Megalonyx

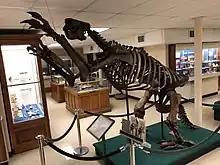
A skeleton of "M. jeffersonii" on display in the Orton Geological Museum. This skeleton was mounted in 1896.

"Megalonyx jeffersonii" was a large, heavily built herbivore about long. It was comparable in size to a cow, with some specimens estimated to exceed in mass. The hind limbs were plantigrade (flat-footed) and this, along with its stout tail, allowed it to rear up into a semi-erect position to feed. The hands had three large claws, which were likely used for grasping and defense. The teeth of "Megalonyx jeffersonii" were hypselodont (high crowned).